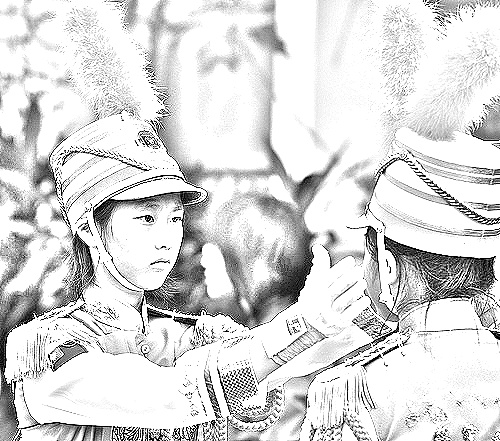
Portrait style: Sketch Portrait